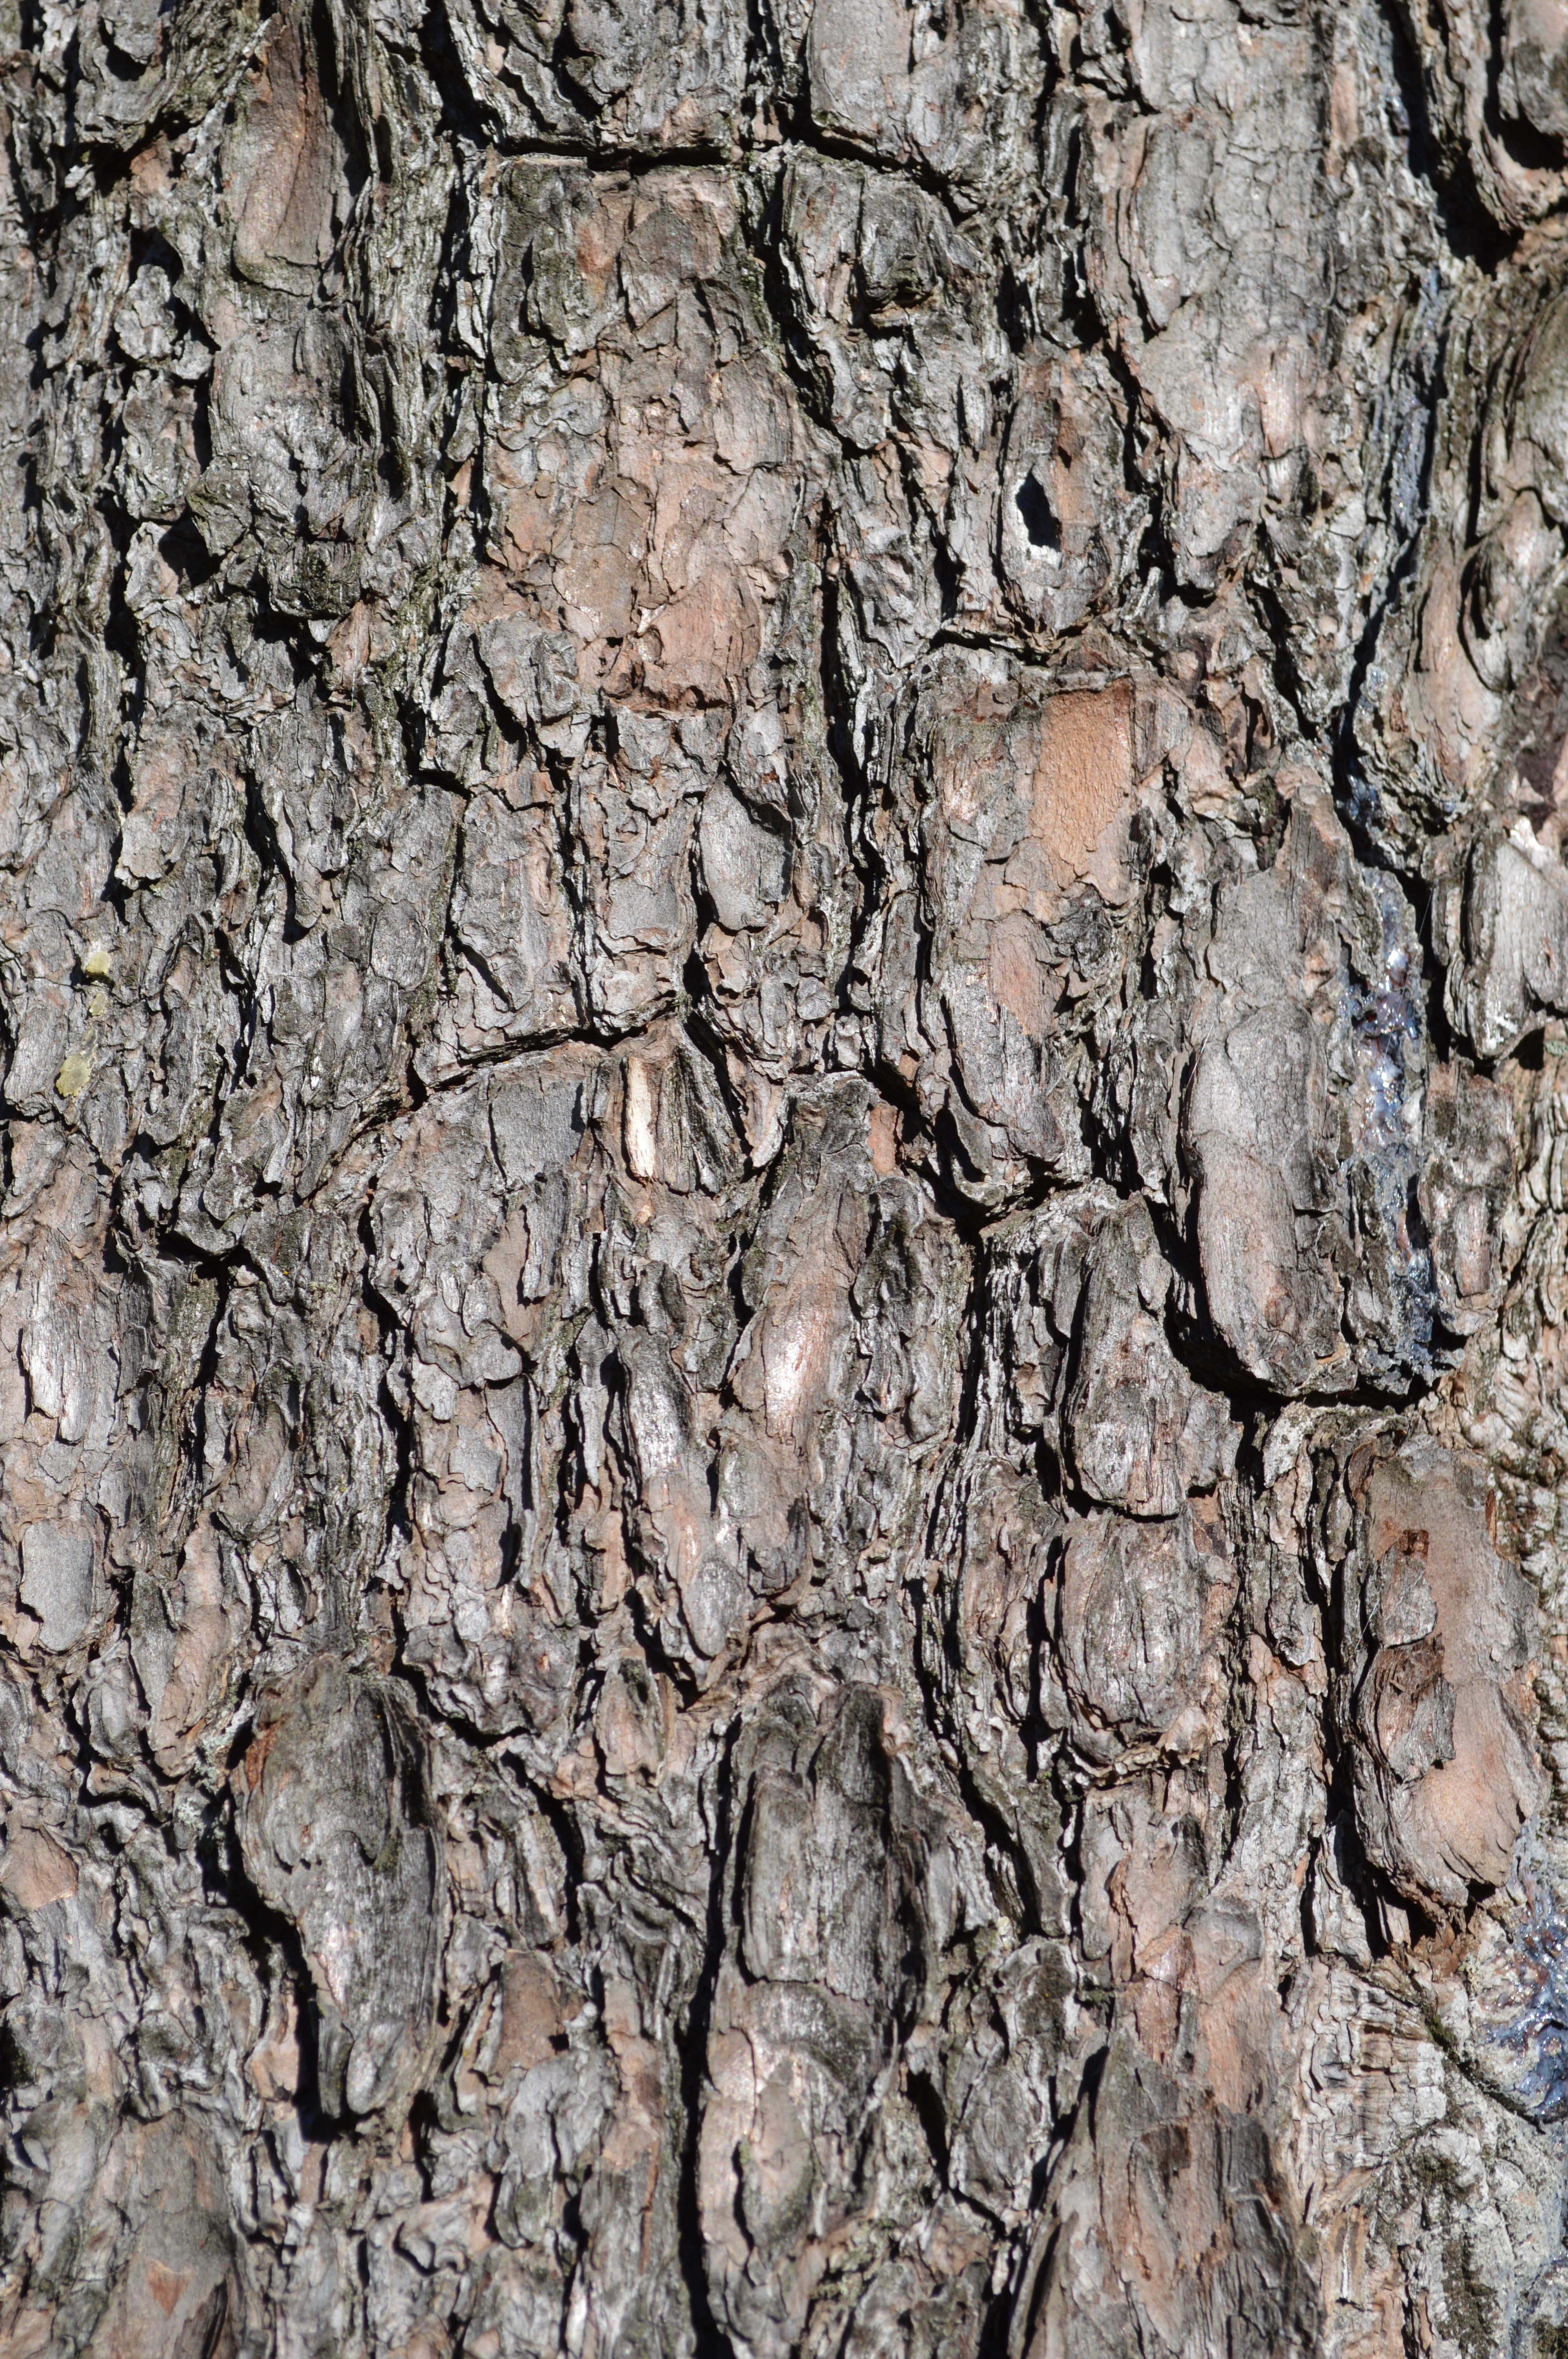
tree, nature, forest, branch, plant, wood, texture, leaf, trunk, wall, rustic, bark, pine, pattern, soil, rough, stone wall, surface, weathered, cracked, textured, woods, background, wooden, aging, timber, backdrop, flooring, flowering plant, plant stem, woody plant, land plant